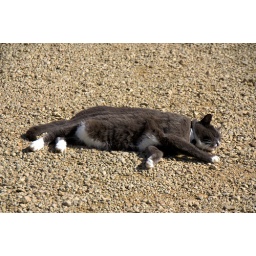
A cat sunning itself in the car park.